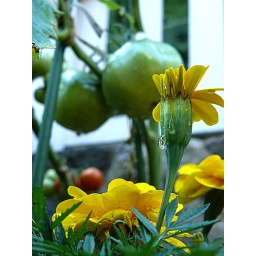
marigolds and tomatoes up against a white picket fence